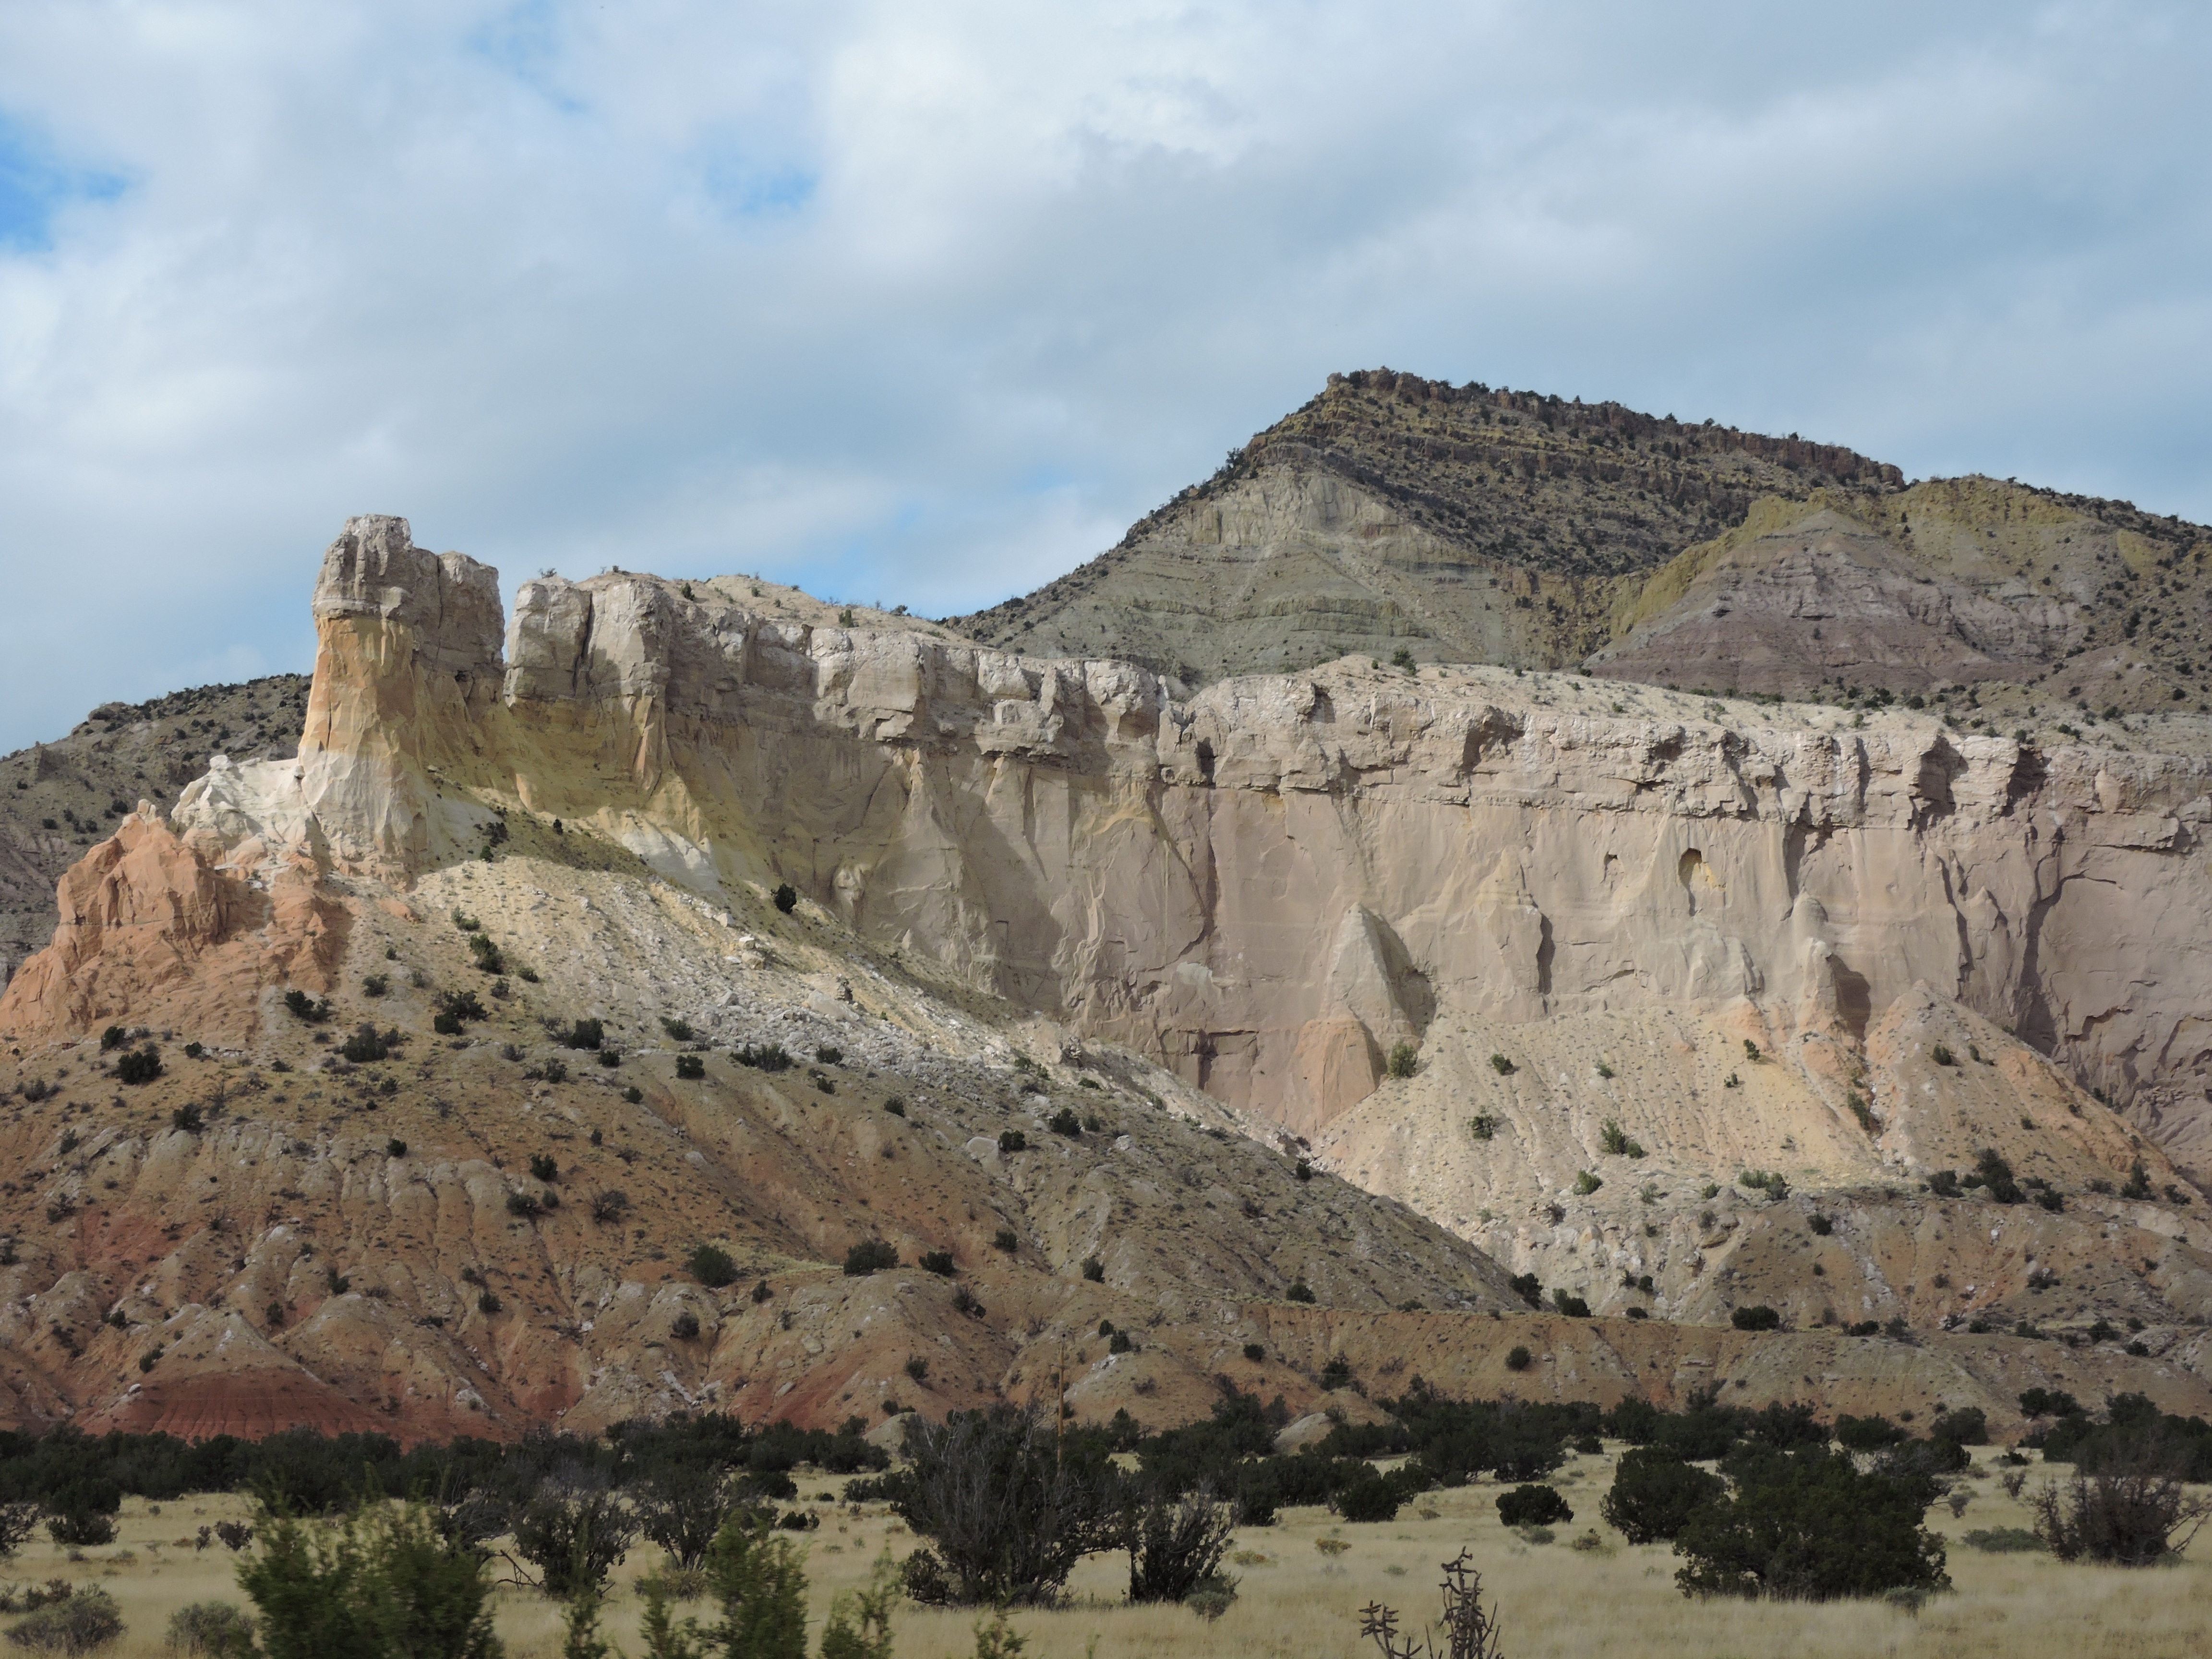
landscape, nature, outdoor, rock, wilderness, mountain, arid, desert, view, valley, stone, formation, cliff, remote, wild, scenic, ranch, natural, america, rocky, rugged, terrain, outdoors, geology, badlands, plateau, ghost, scene, western, southwest, wadi, landform, ancient history, geographical feature